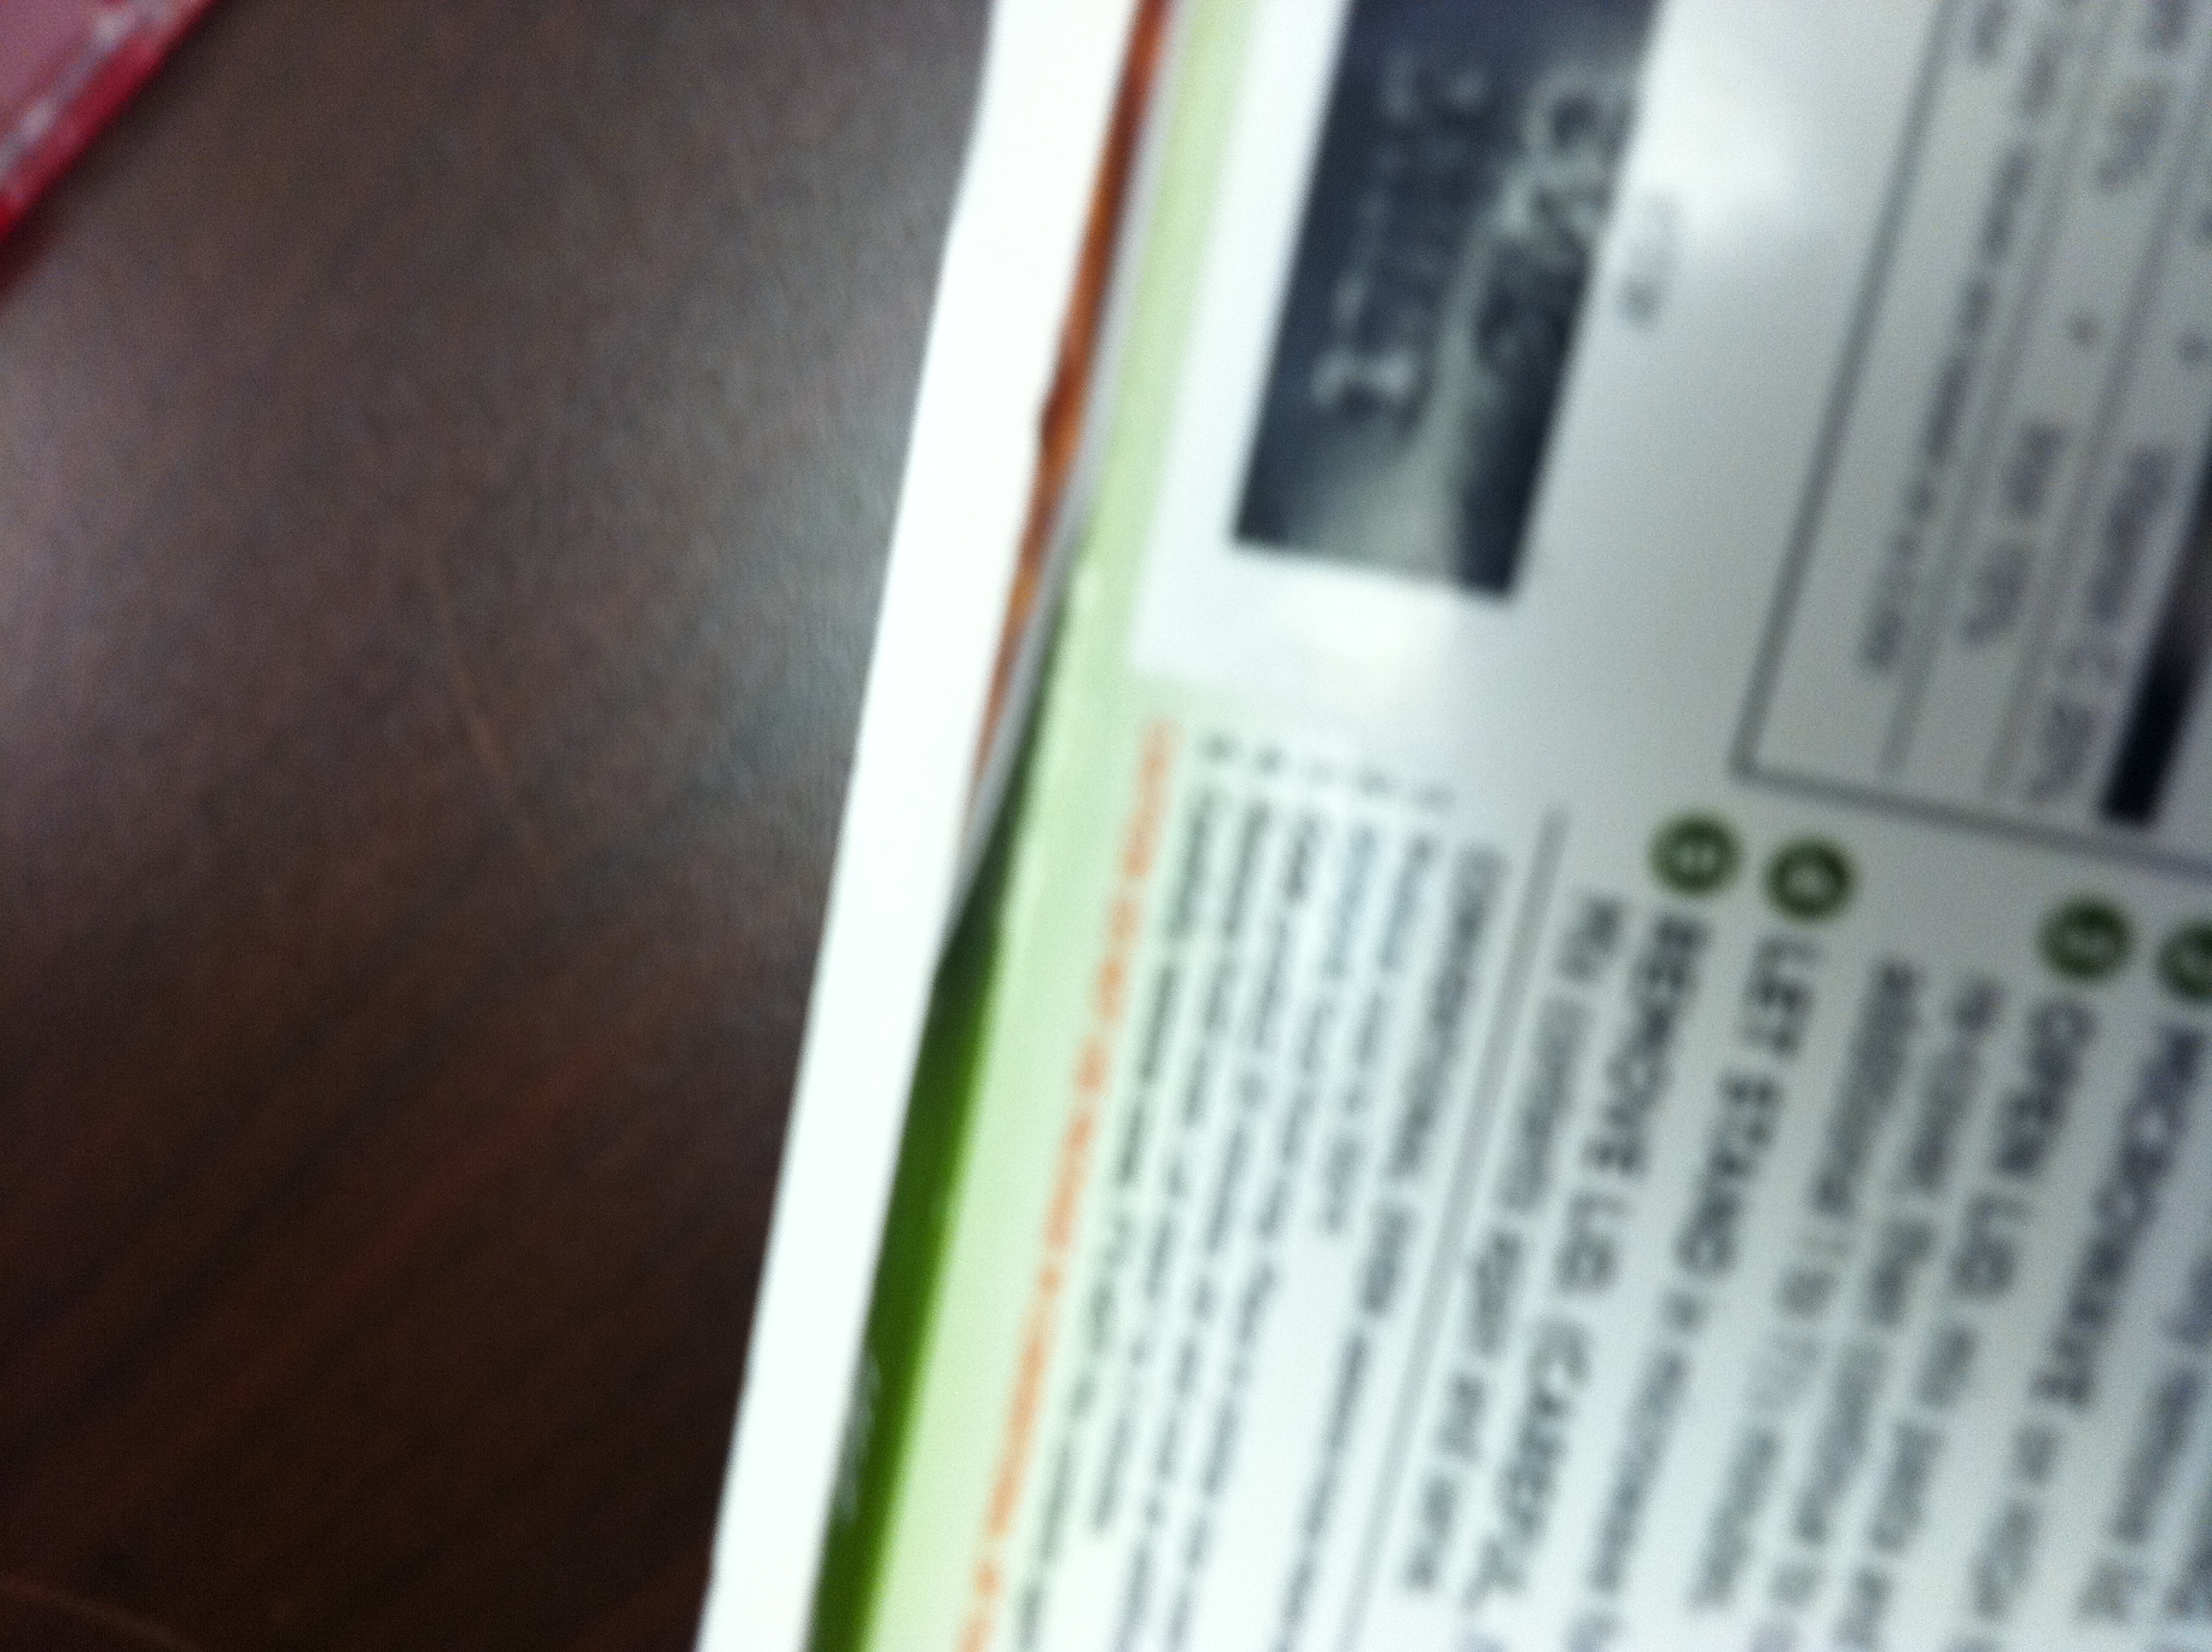Question: What is the expiration date?
Answer: unanswerable